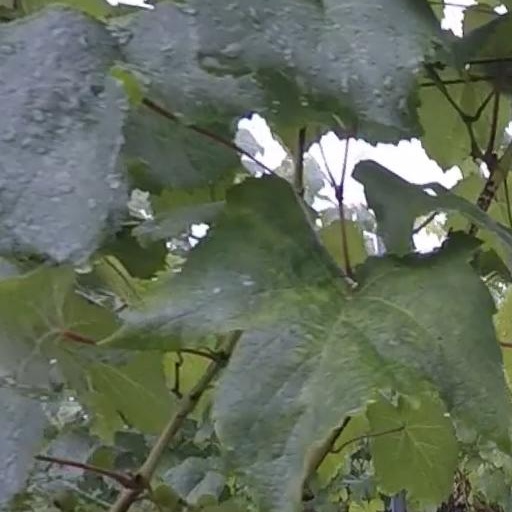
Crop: grape